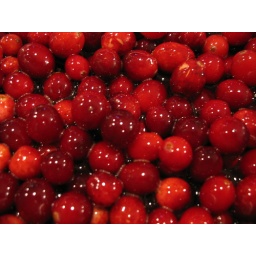
Heating in a pot with wine, vinegar, orange juice, sugar, and freshly chopped spices.